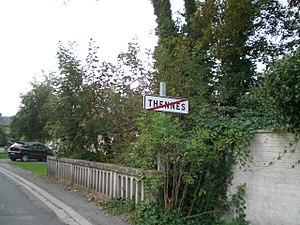
La Luce à Thennes - pont routier et panneau